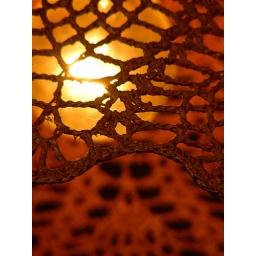
a lamp in a pub on Republicii street in Cluj